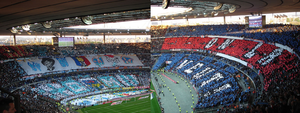
Montage photo réalisé grâce à deux images déjà présentes sur Commons illustrant la finale de la Coupe de France 2006 entre l'OM et le PSG.
Olympique de Marseille – Paris Saint-Germain en football désigne la rivalité sportive entre l'Olympique de Marseille et le Paris Saint-Germain, deux clubs de football français. Elle est considérée comme l'une des plus grandes rivalités du football français sur ces trois dernières décennies.